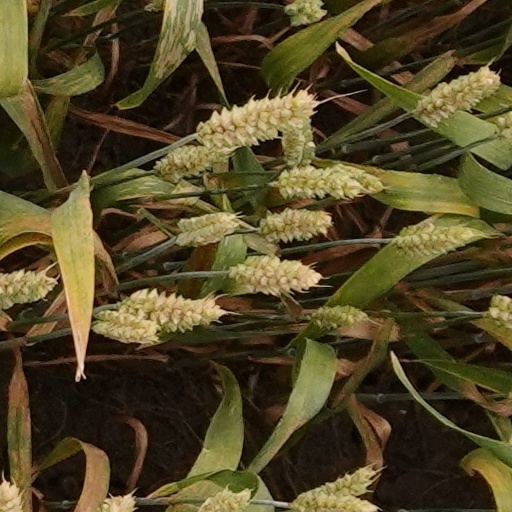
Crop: wheat